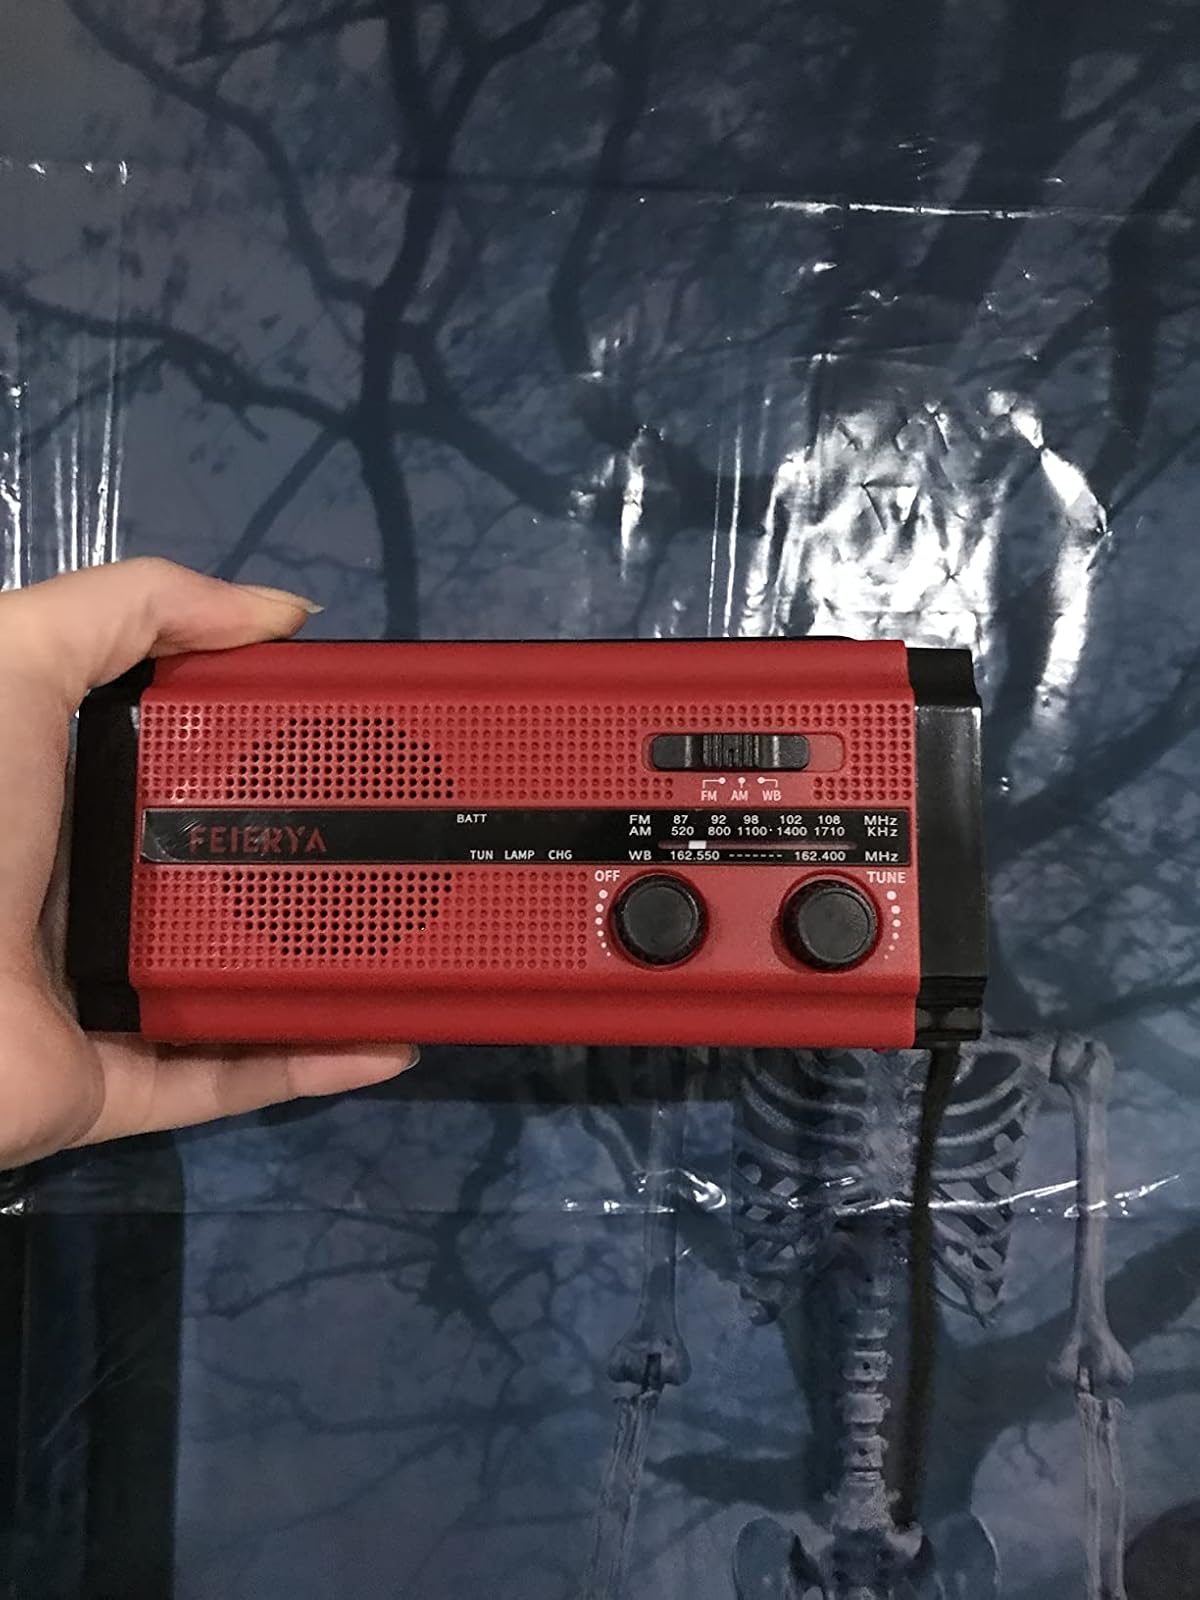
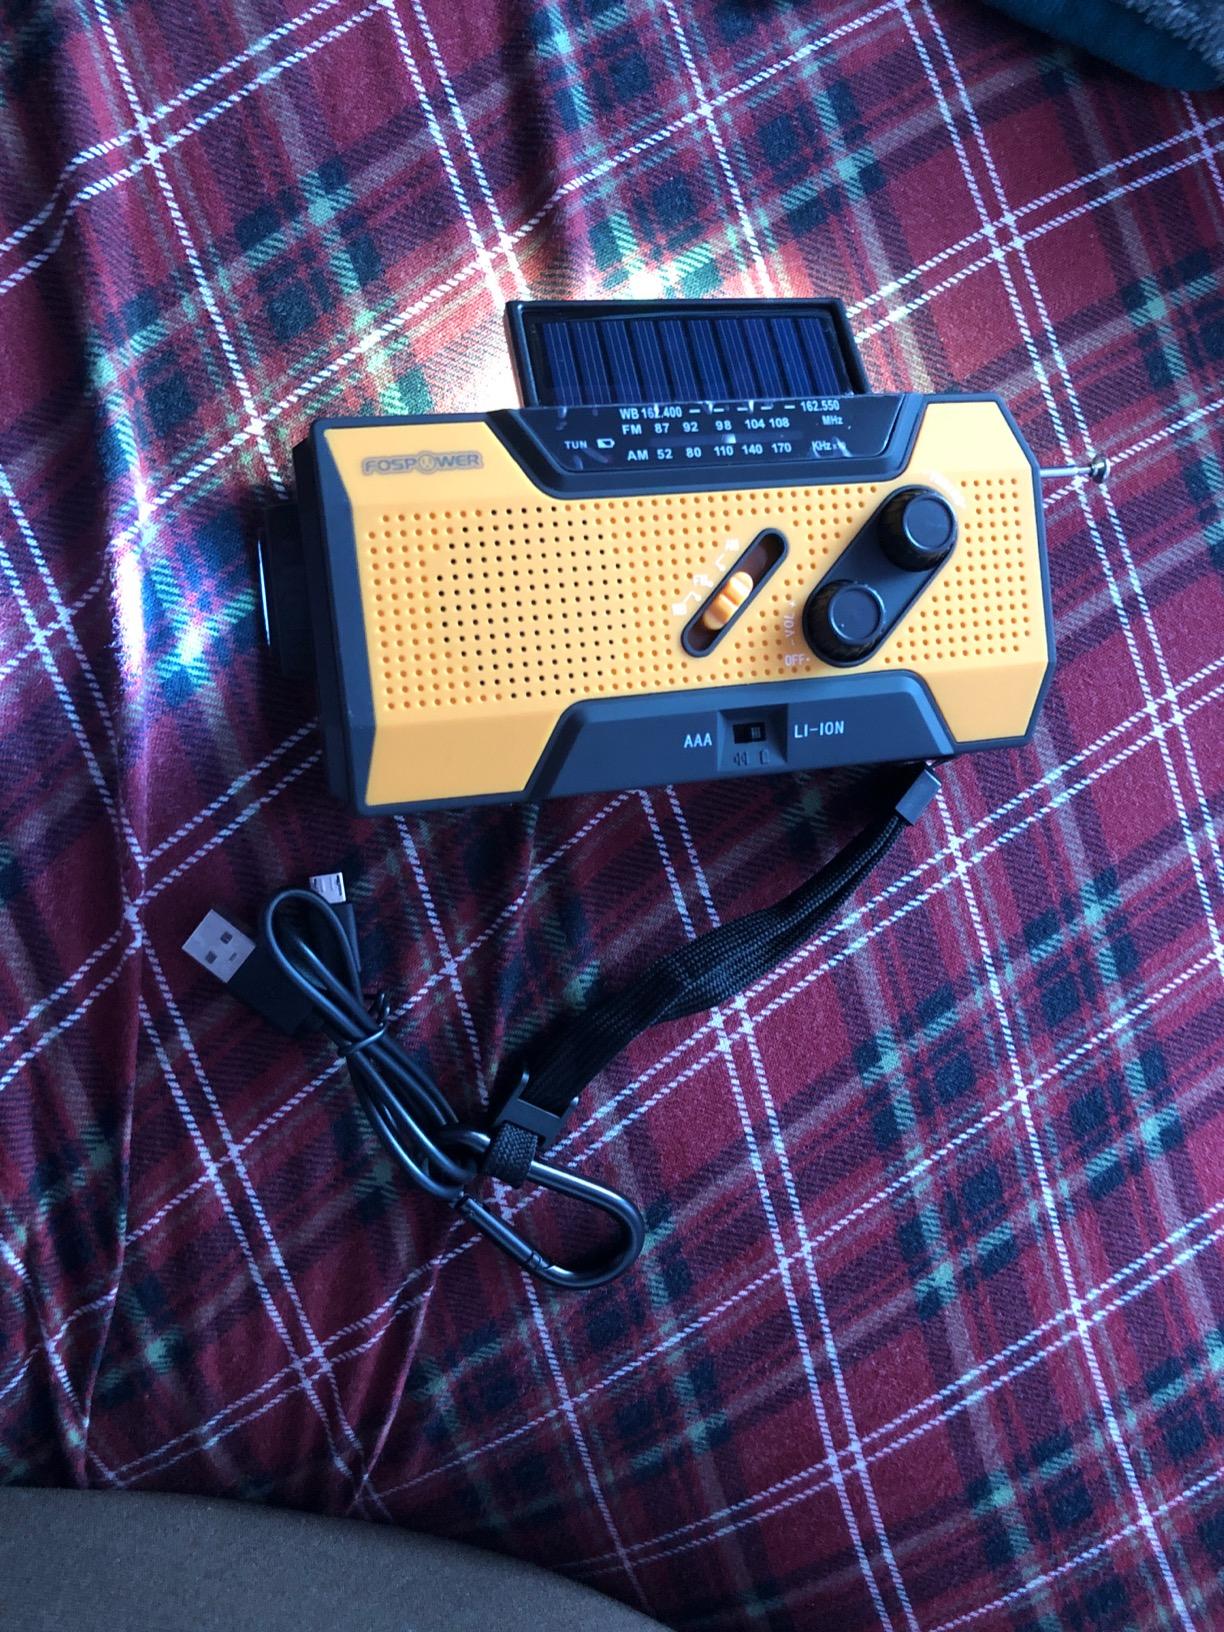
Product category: radio
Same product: no